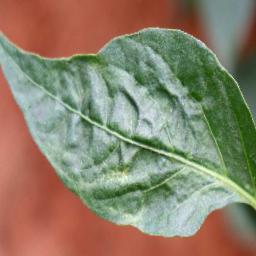
Label: mites_and_trips